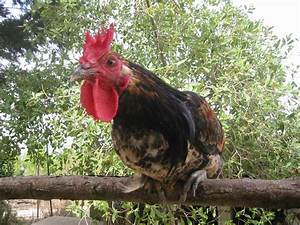
Label: gallina